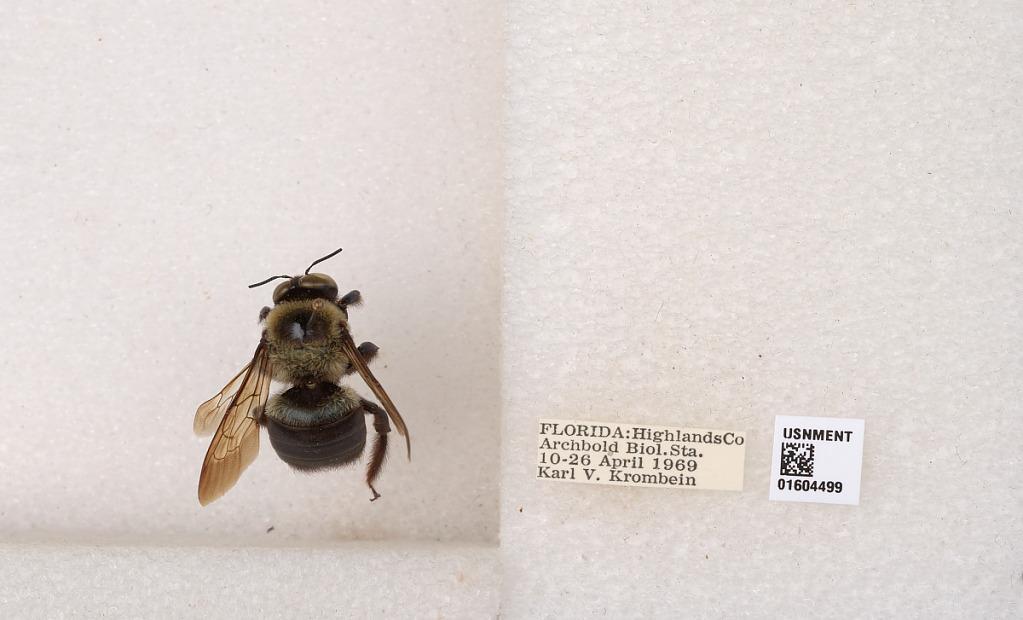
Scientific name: Xylocopa (Xylocopoides) virginica krombeini Hurd
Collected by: K. Krombein
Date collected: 1969-4-10
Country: United States
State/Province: Florida
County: Highlands
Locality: Archbold Biol. Sta.
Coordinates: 27.2197, -81.36